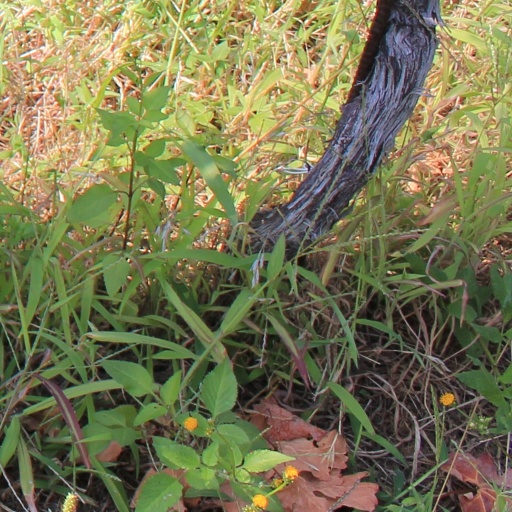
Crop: grape